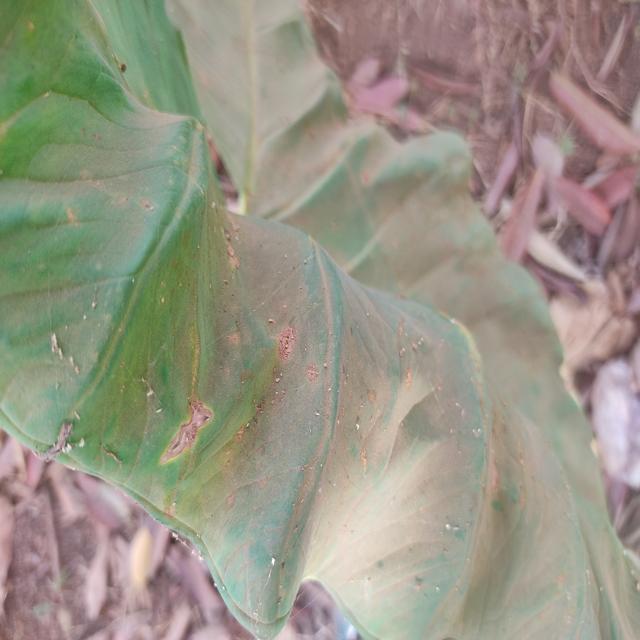
Label: Mid_Blight